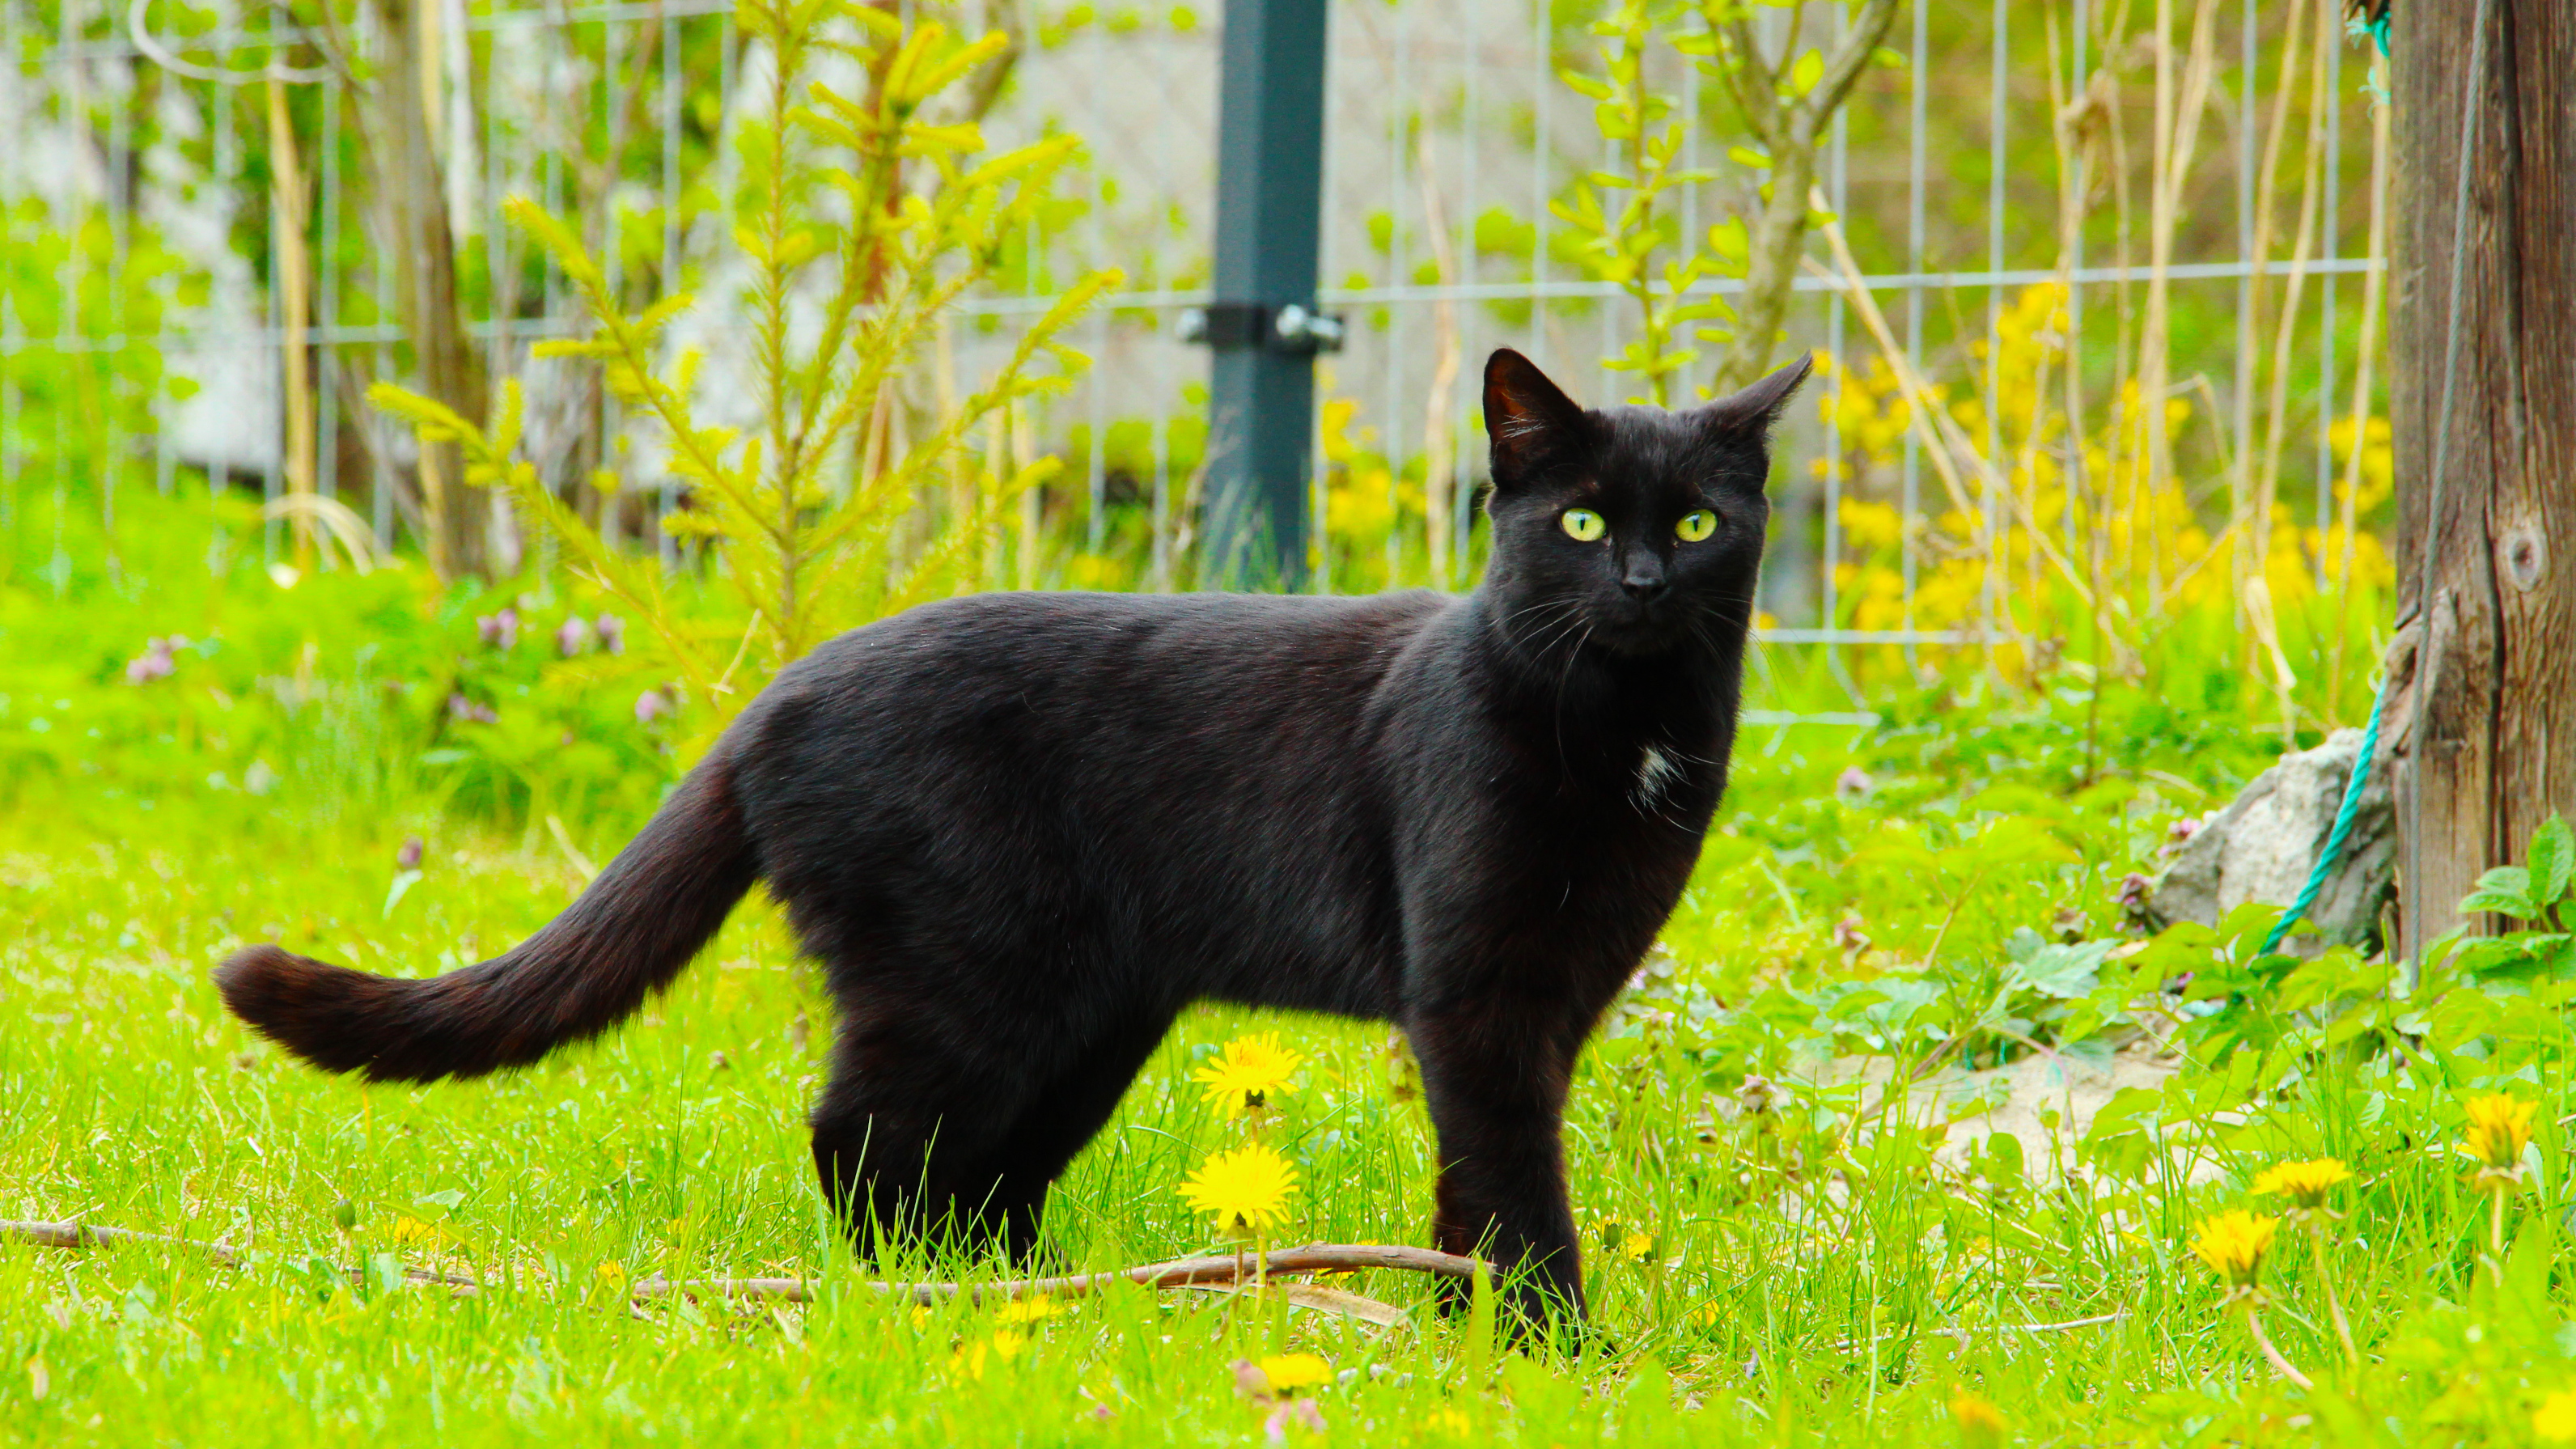
cat, black, animal, plant, mammal, bombay, whiskers, grass, carnivore, terrestrial animal, small to medium sized cats, snout, felidae, black cat, tail, domestic short haired cat, tree, groundcover, fur, fence, wildlife